Churchill Insurance

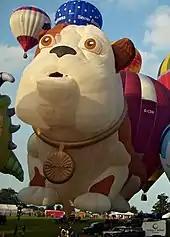
Churchill dog hot air balloon at Bristol International Balloon Fiesta

In 1994, it was decided that the company needed a mascot to represent the Churchill brand, and differentiate it from the former British Prime Minister, Winston Churchill. A staff competition led to the adoption of a bulldog, a well-known symbol of British identity. The first Churchill dog was a real bulldog called Lucas. The company first used a nodding dog in 1996.